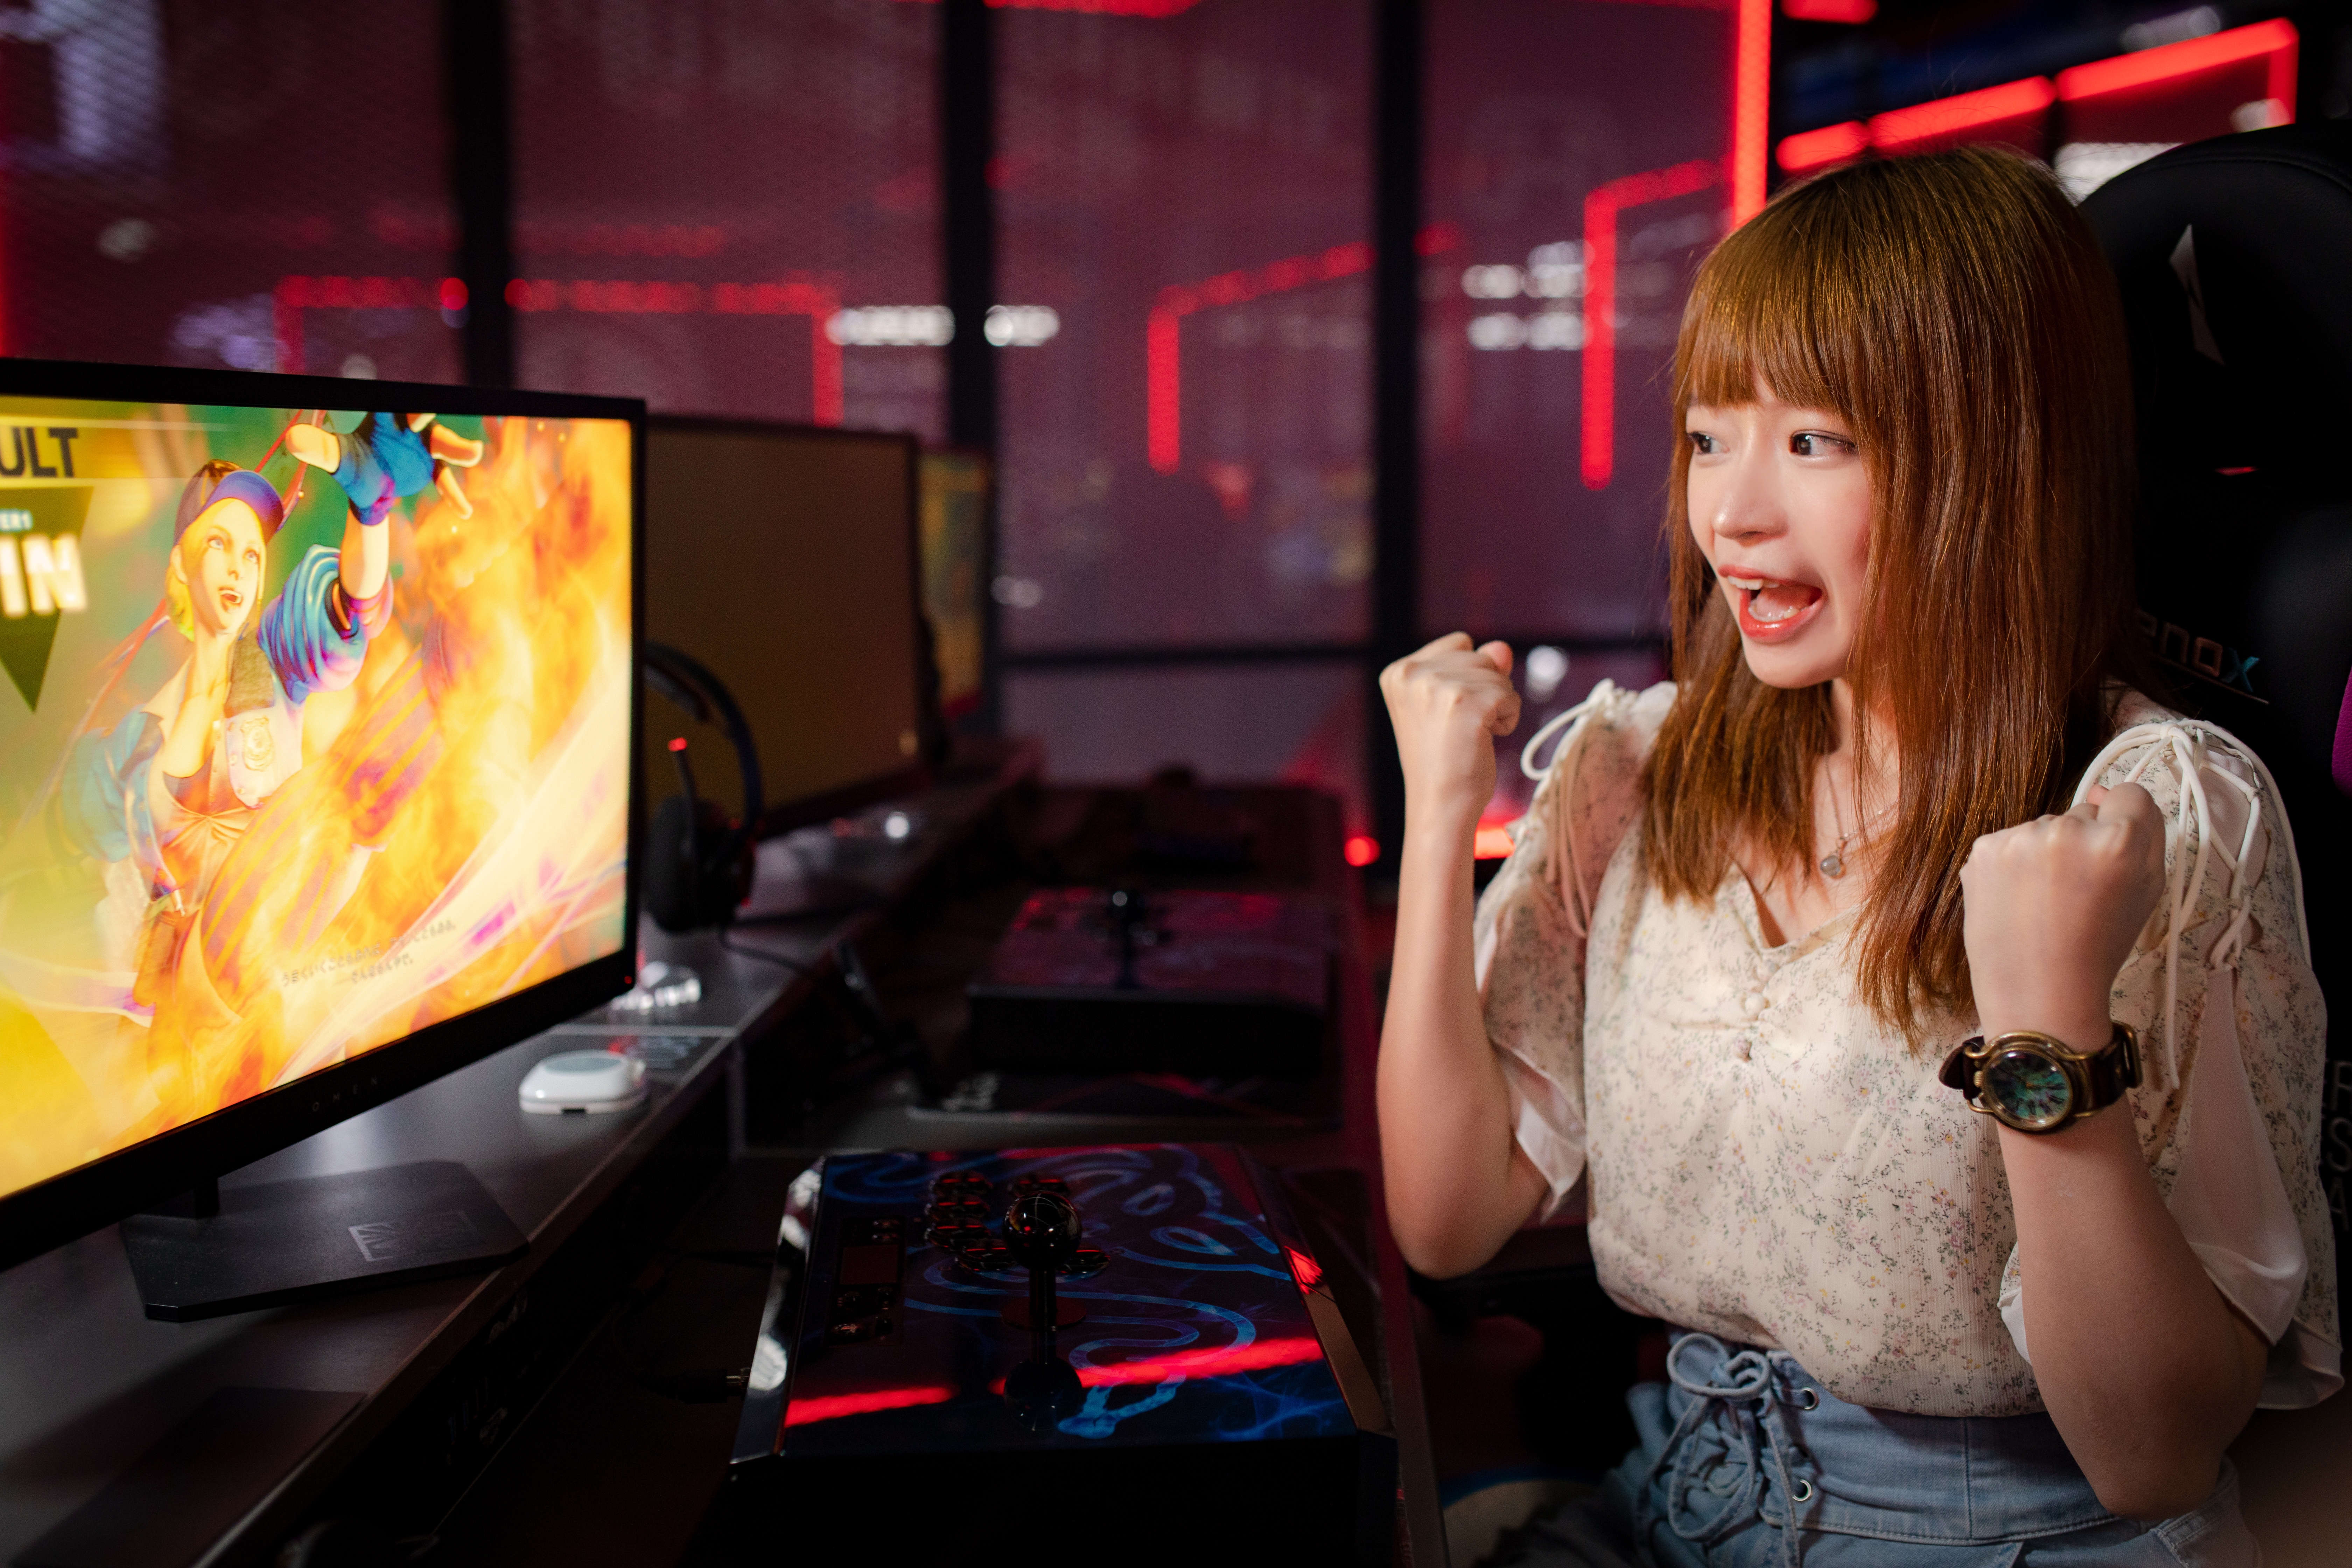
game, technology, electronic device, display device, fun, electronics, gamer, photography, room, games, media, gadget, television